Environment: real
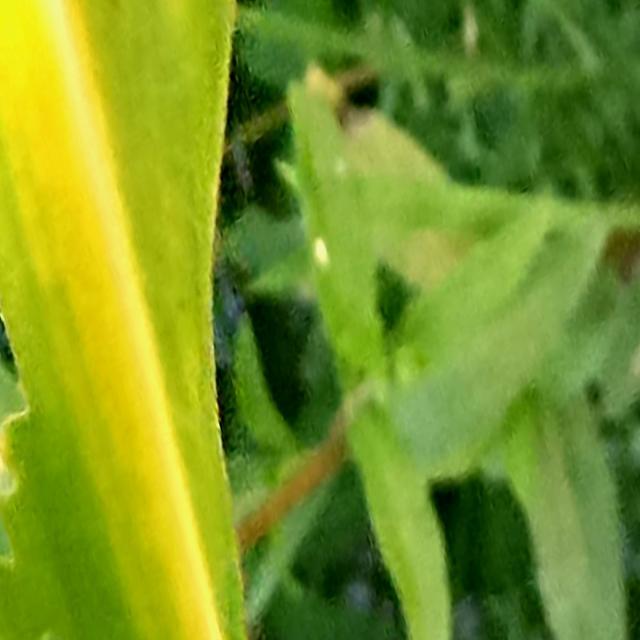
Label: nitrogen_deficiency